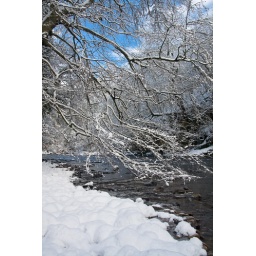
River Nidd blue sky in snow